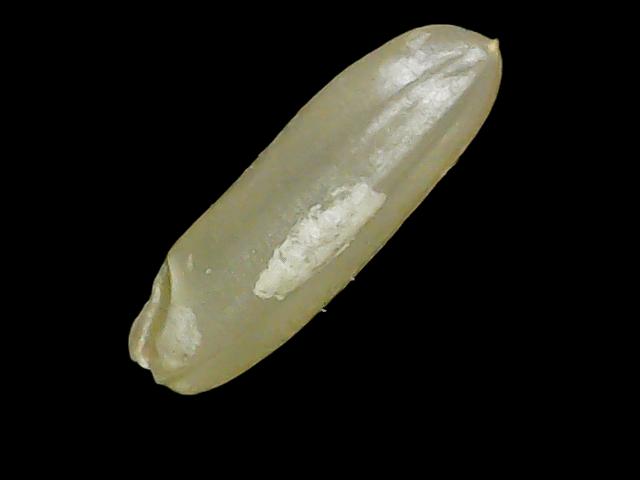
Rice variety: Binadhan11